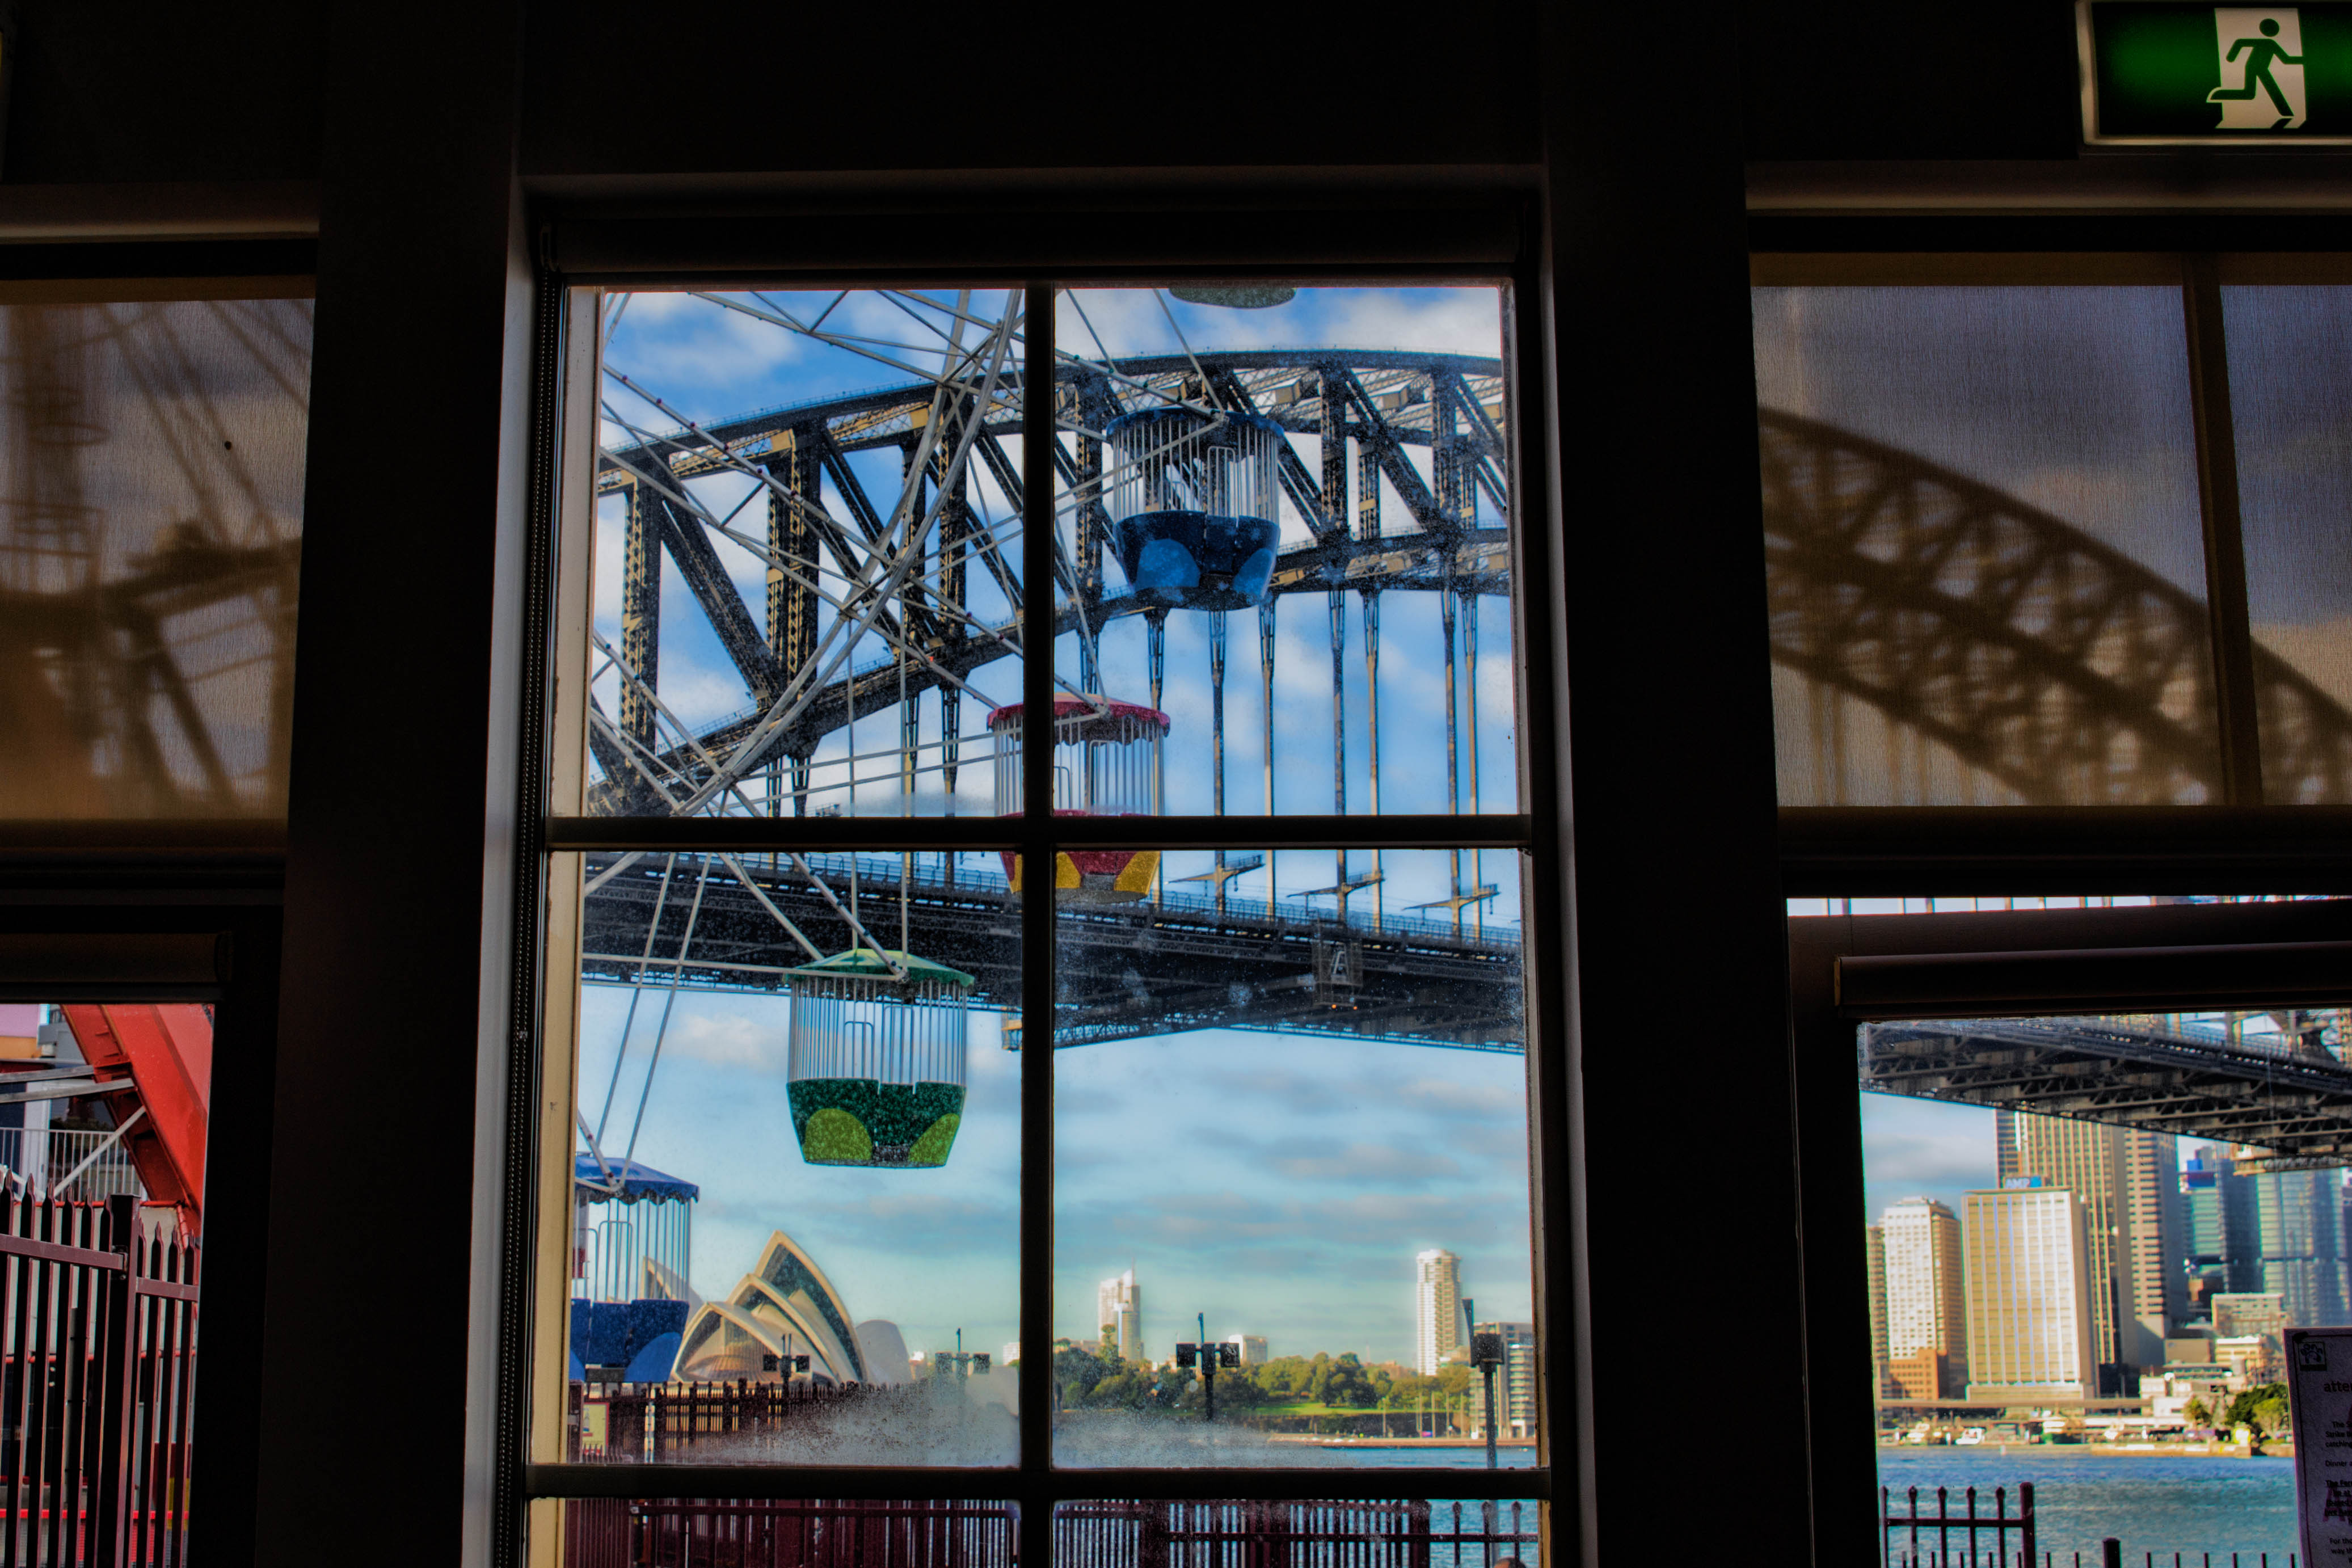
architecture, window, glass, home, facade, interior design, design, tourist attraction, window covering